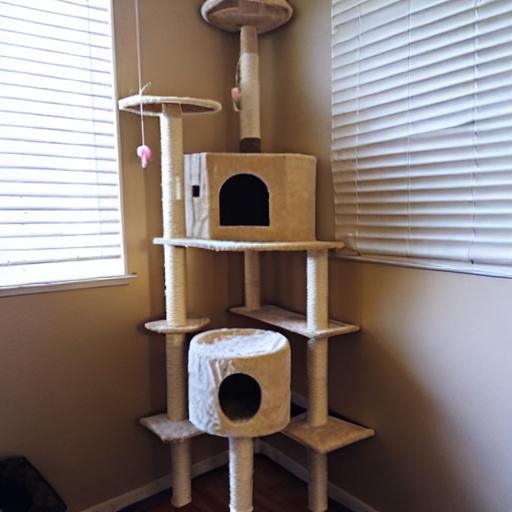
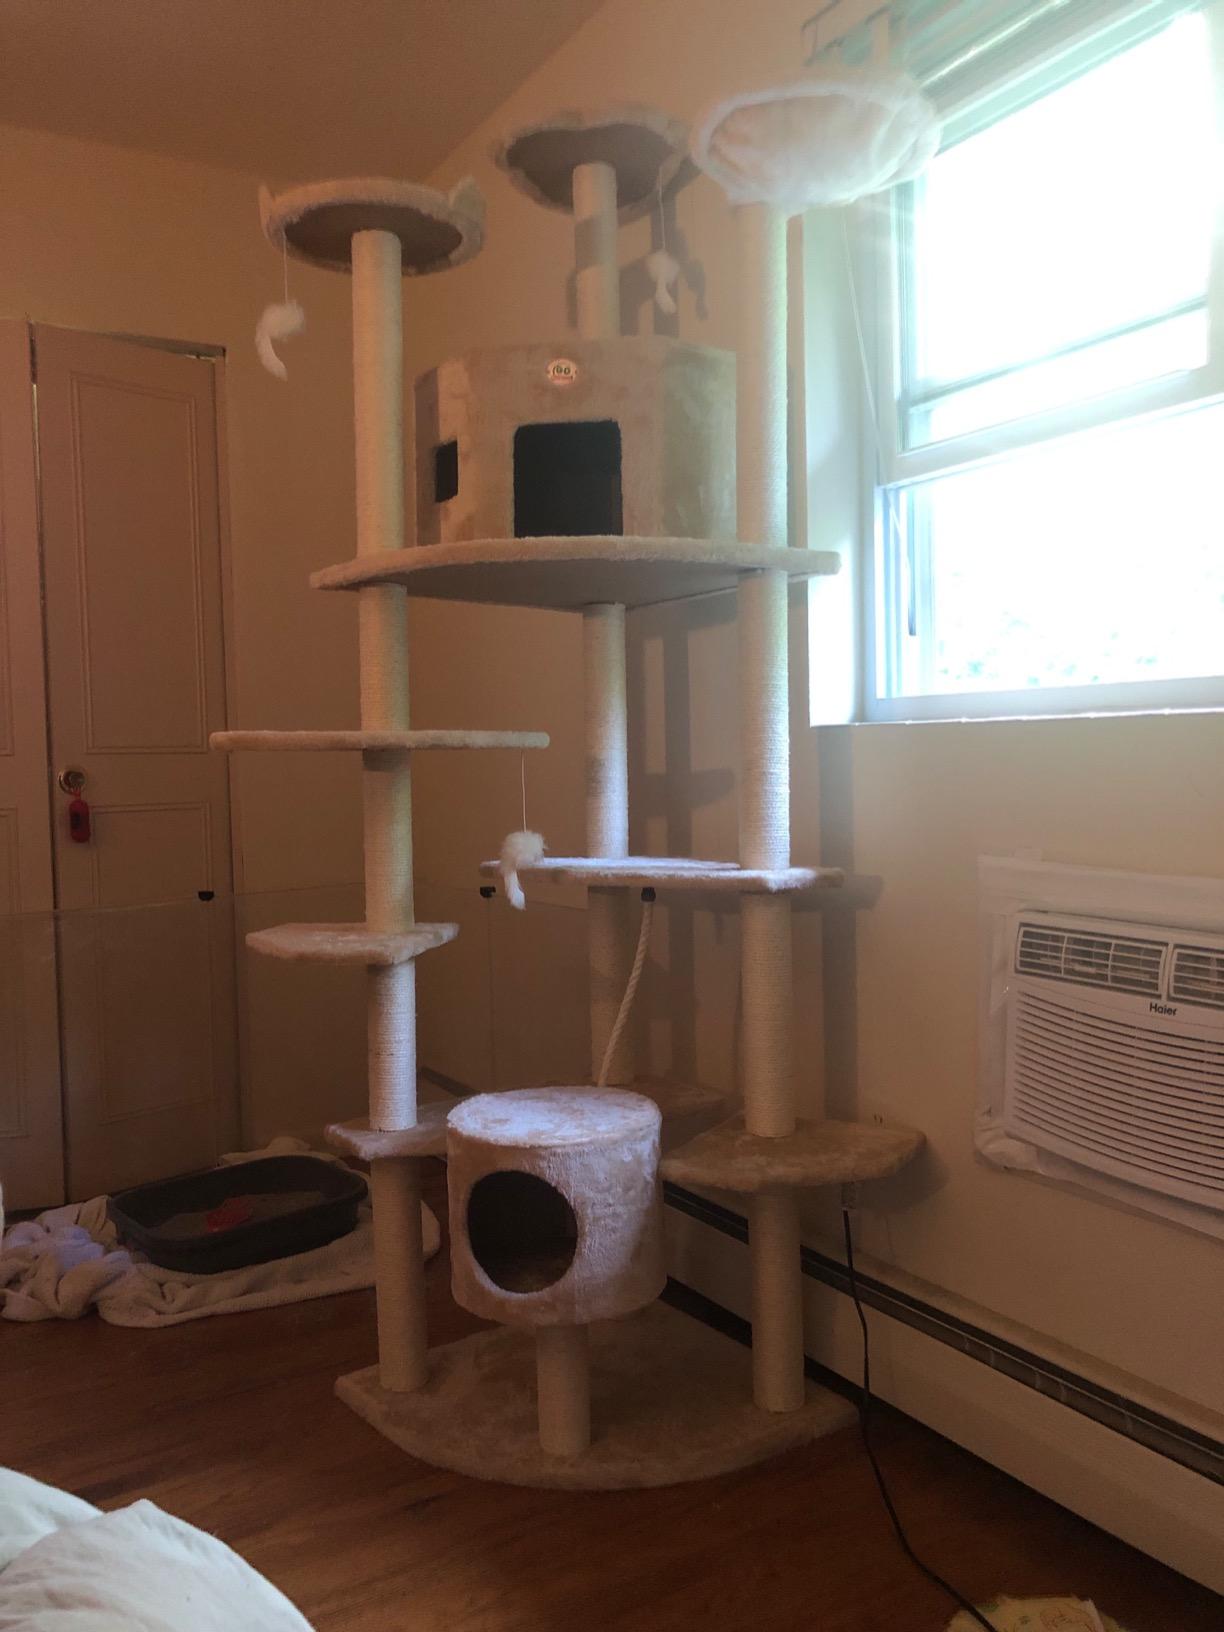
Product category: items_cat tree
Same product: no